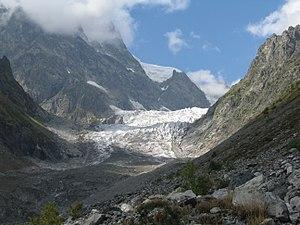
Vakhtang V, aussi connu comme Chah Navaz Khan est un monarque du royaume géorgien de Karthli, un prince de Moukhran sous les noms de Vakhtang II et Bakhouta Beg, et un homme politique de la Perse séfévide de la dynastie des Bagration de Moukhran. Il est le premier roi de Karthli représentant la branche cadette des Bagrations de Moukhran, une lignée qui dirige Tbilissi jusqu'en 1746. Il est également l'ancêtre paternel de monarques de Kakhétie et d'Iméréthie et de nombreux princes russo-géorgiens, dont Piotr Ivanovitch Bagration.